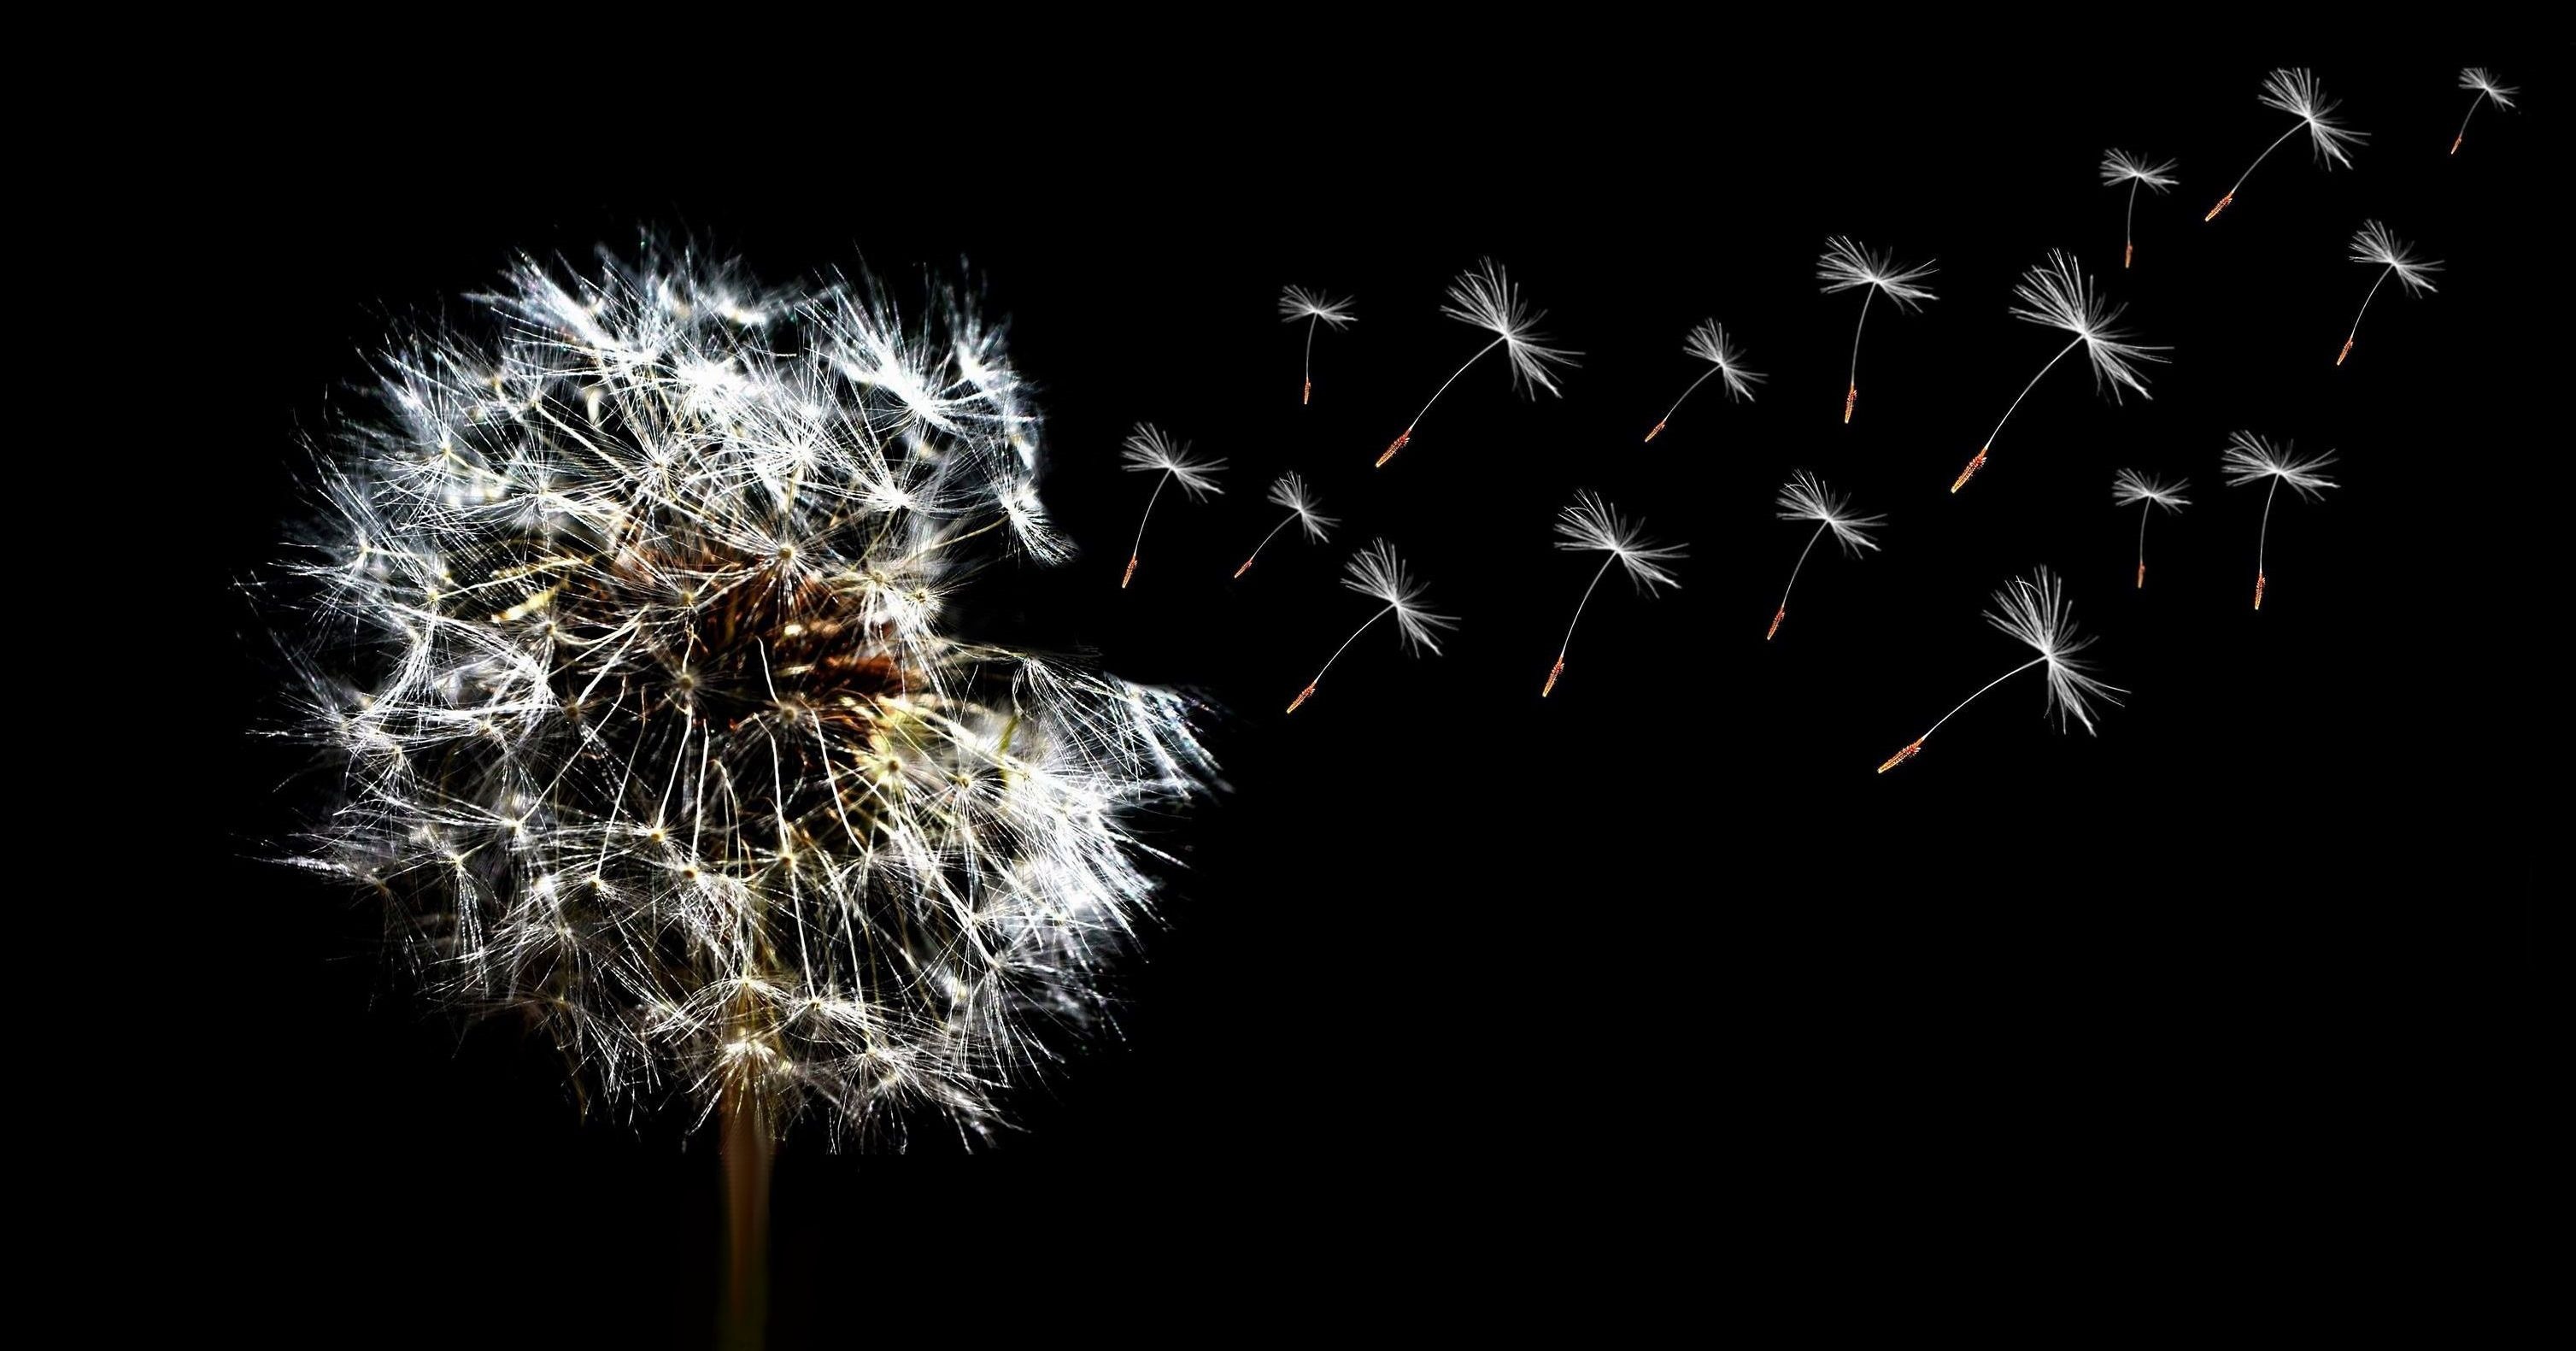
black and white, dandelion, flower, recreation, sparkler, darkness, close, seeds, fireworks, illustration, event, monochrome photography, outdoor recreation